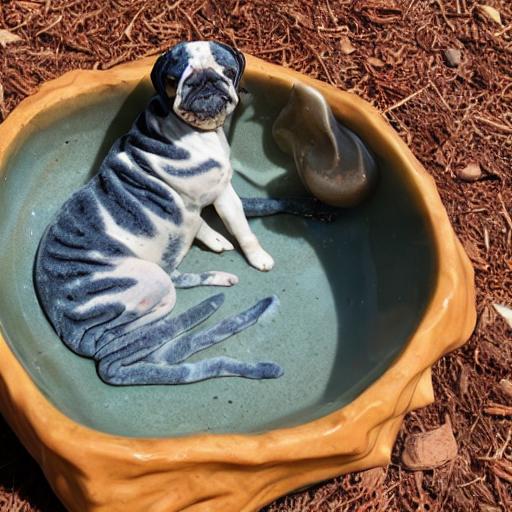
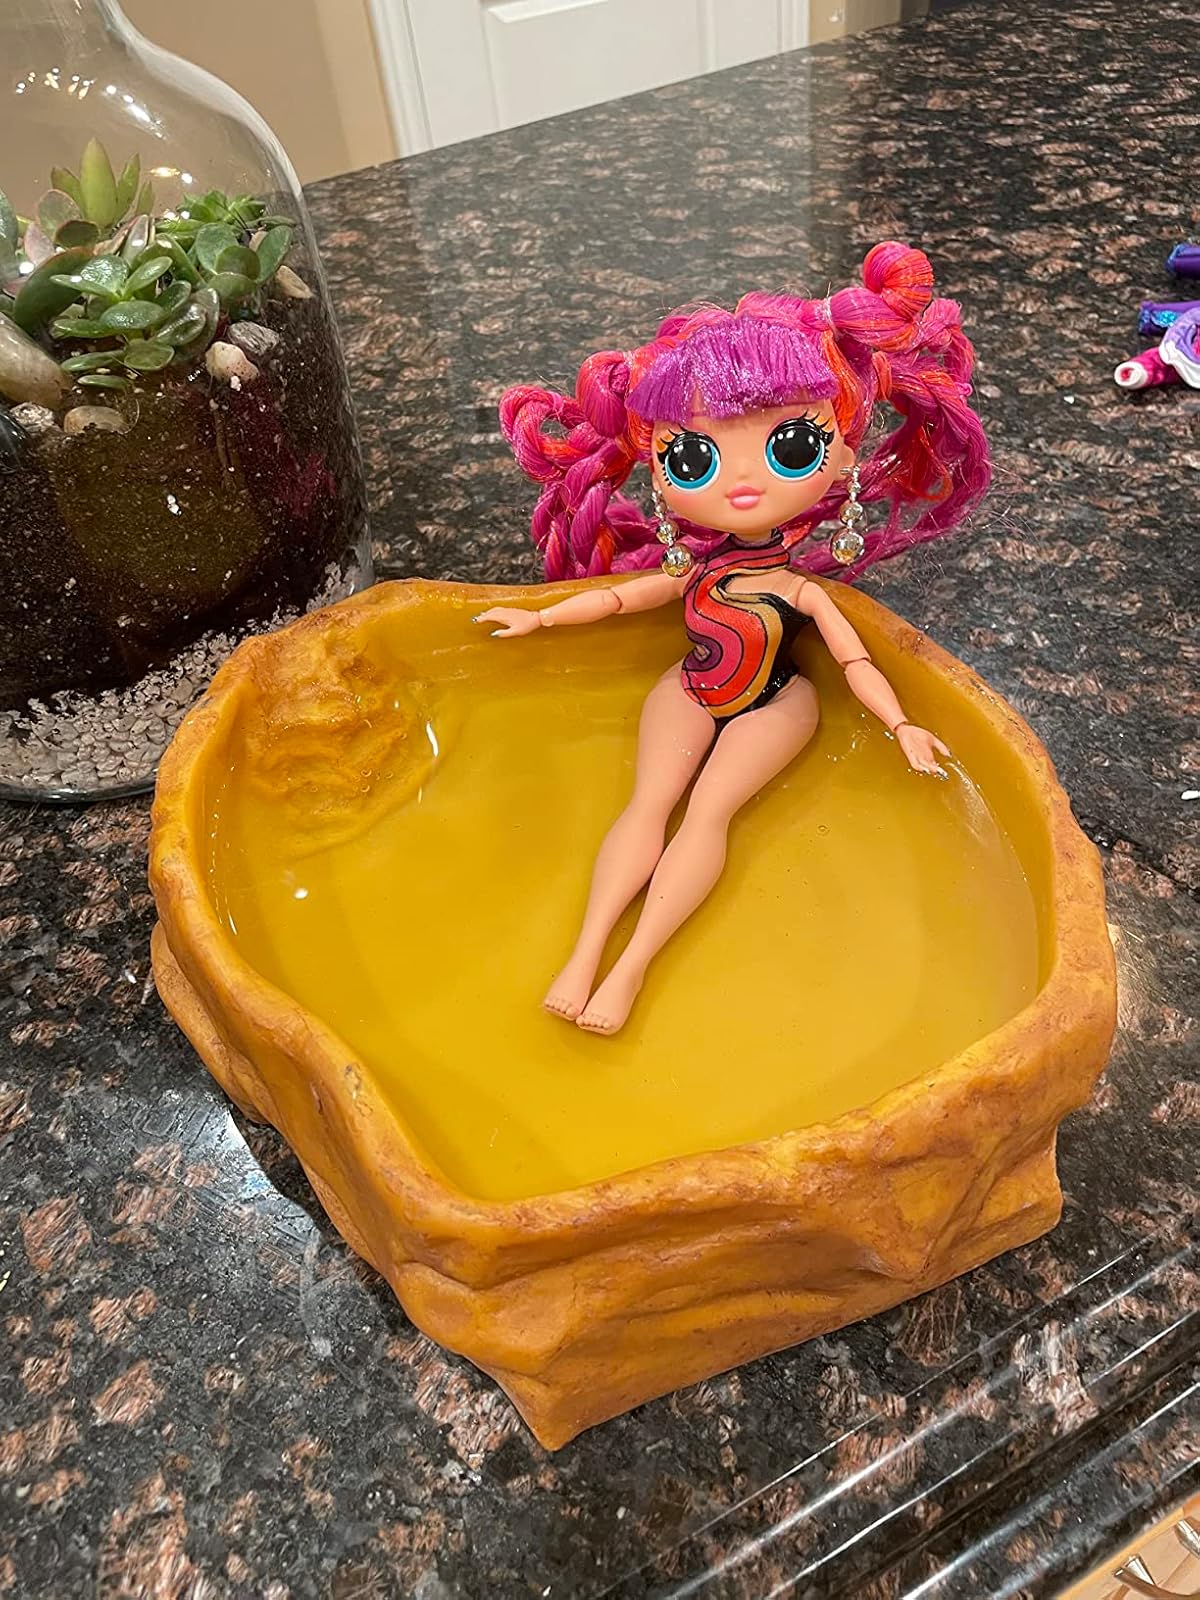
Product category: items_bowl
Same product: no